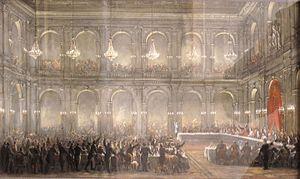
Le palais de la Bourse est un des monuments de Marseille situé sur la Canebière dans le quartier de Belsunce, dans le 1ᵉʳ arrondissement. Il est le siège de la chambre de commerce et d'industrie Marseille-Provence et abrite le musée de la Marine.
Cette page concerne l'année 1860 du calendrier grégorien.